Appleseed Alpha

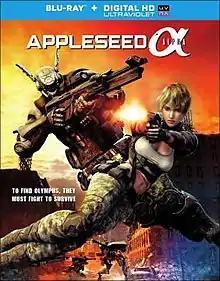
Blu-ray Disc cover

Appleseed Alpha (also styled as Appleseed α) is an animated military science fiction cyberpunk film. The English version's voice cast includes Luci Christian (Deunan Knute), David Matranga (Briareos) and Wendel Calvert (Two Horns). This film does not follow the previous "Appleseed" film canon; it is an alternate version of the story's origins. Briareos, for example, is already a cyborg and did not become separated from Deunan to be later reunited in Olympus to join ESWAT. A two-volume prequel manga by Iou Kuroda was published in "Morning Two" in 2014.